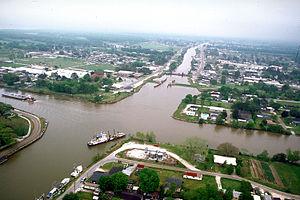
En Louisiane, un bayou est une étendue d'eau formée par les anciens bras et méandres du Mississippi. Les bayous s'étendent sur tout le sud de l'État louisianais, formant un réseau navigable de milliers de kilomètres de « boyaux ». Dans les bayous, un courant très lent, non perceptible, va vers la mer à marée basse et vers l'amont à marée haute.
Larose est une communauté non-incorporée de l'État américain de la Louisiane, située dans la paroisse de La Fourche.
Le bayou Lafourche est un cours d'eau du Sud-est de la Louisiane aux États-Unis qui se jette dans le Golfe du Mexique.
Le Gulf Intracoastal Waterway est une portion de l'Intracoastal Waterway située le long du golfe du Mexique, dans le Sud des États-Unis. Il s'agit d'un ensemble de canaux qui relient les fleuves qui se jettent dans le golfe du Mexique. Le Gulf Intracoastal Waterway est aussi une voie d'eau qui parcourt environ 1700 km de la ville de Carrabelle, à celle de Brownsville. Capable d'accueillir des navires de 3,7 mètres de tirant d'eau, elle fut d'abord aménagée pour la navigation des barges.